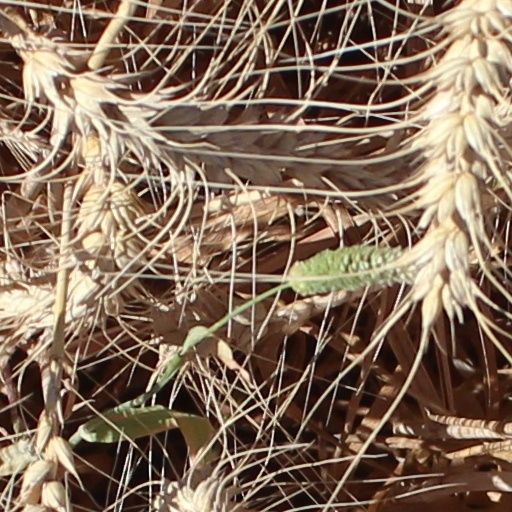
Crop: wheat